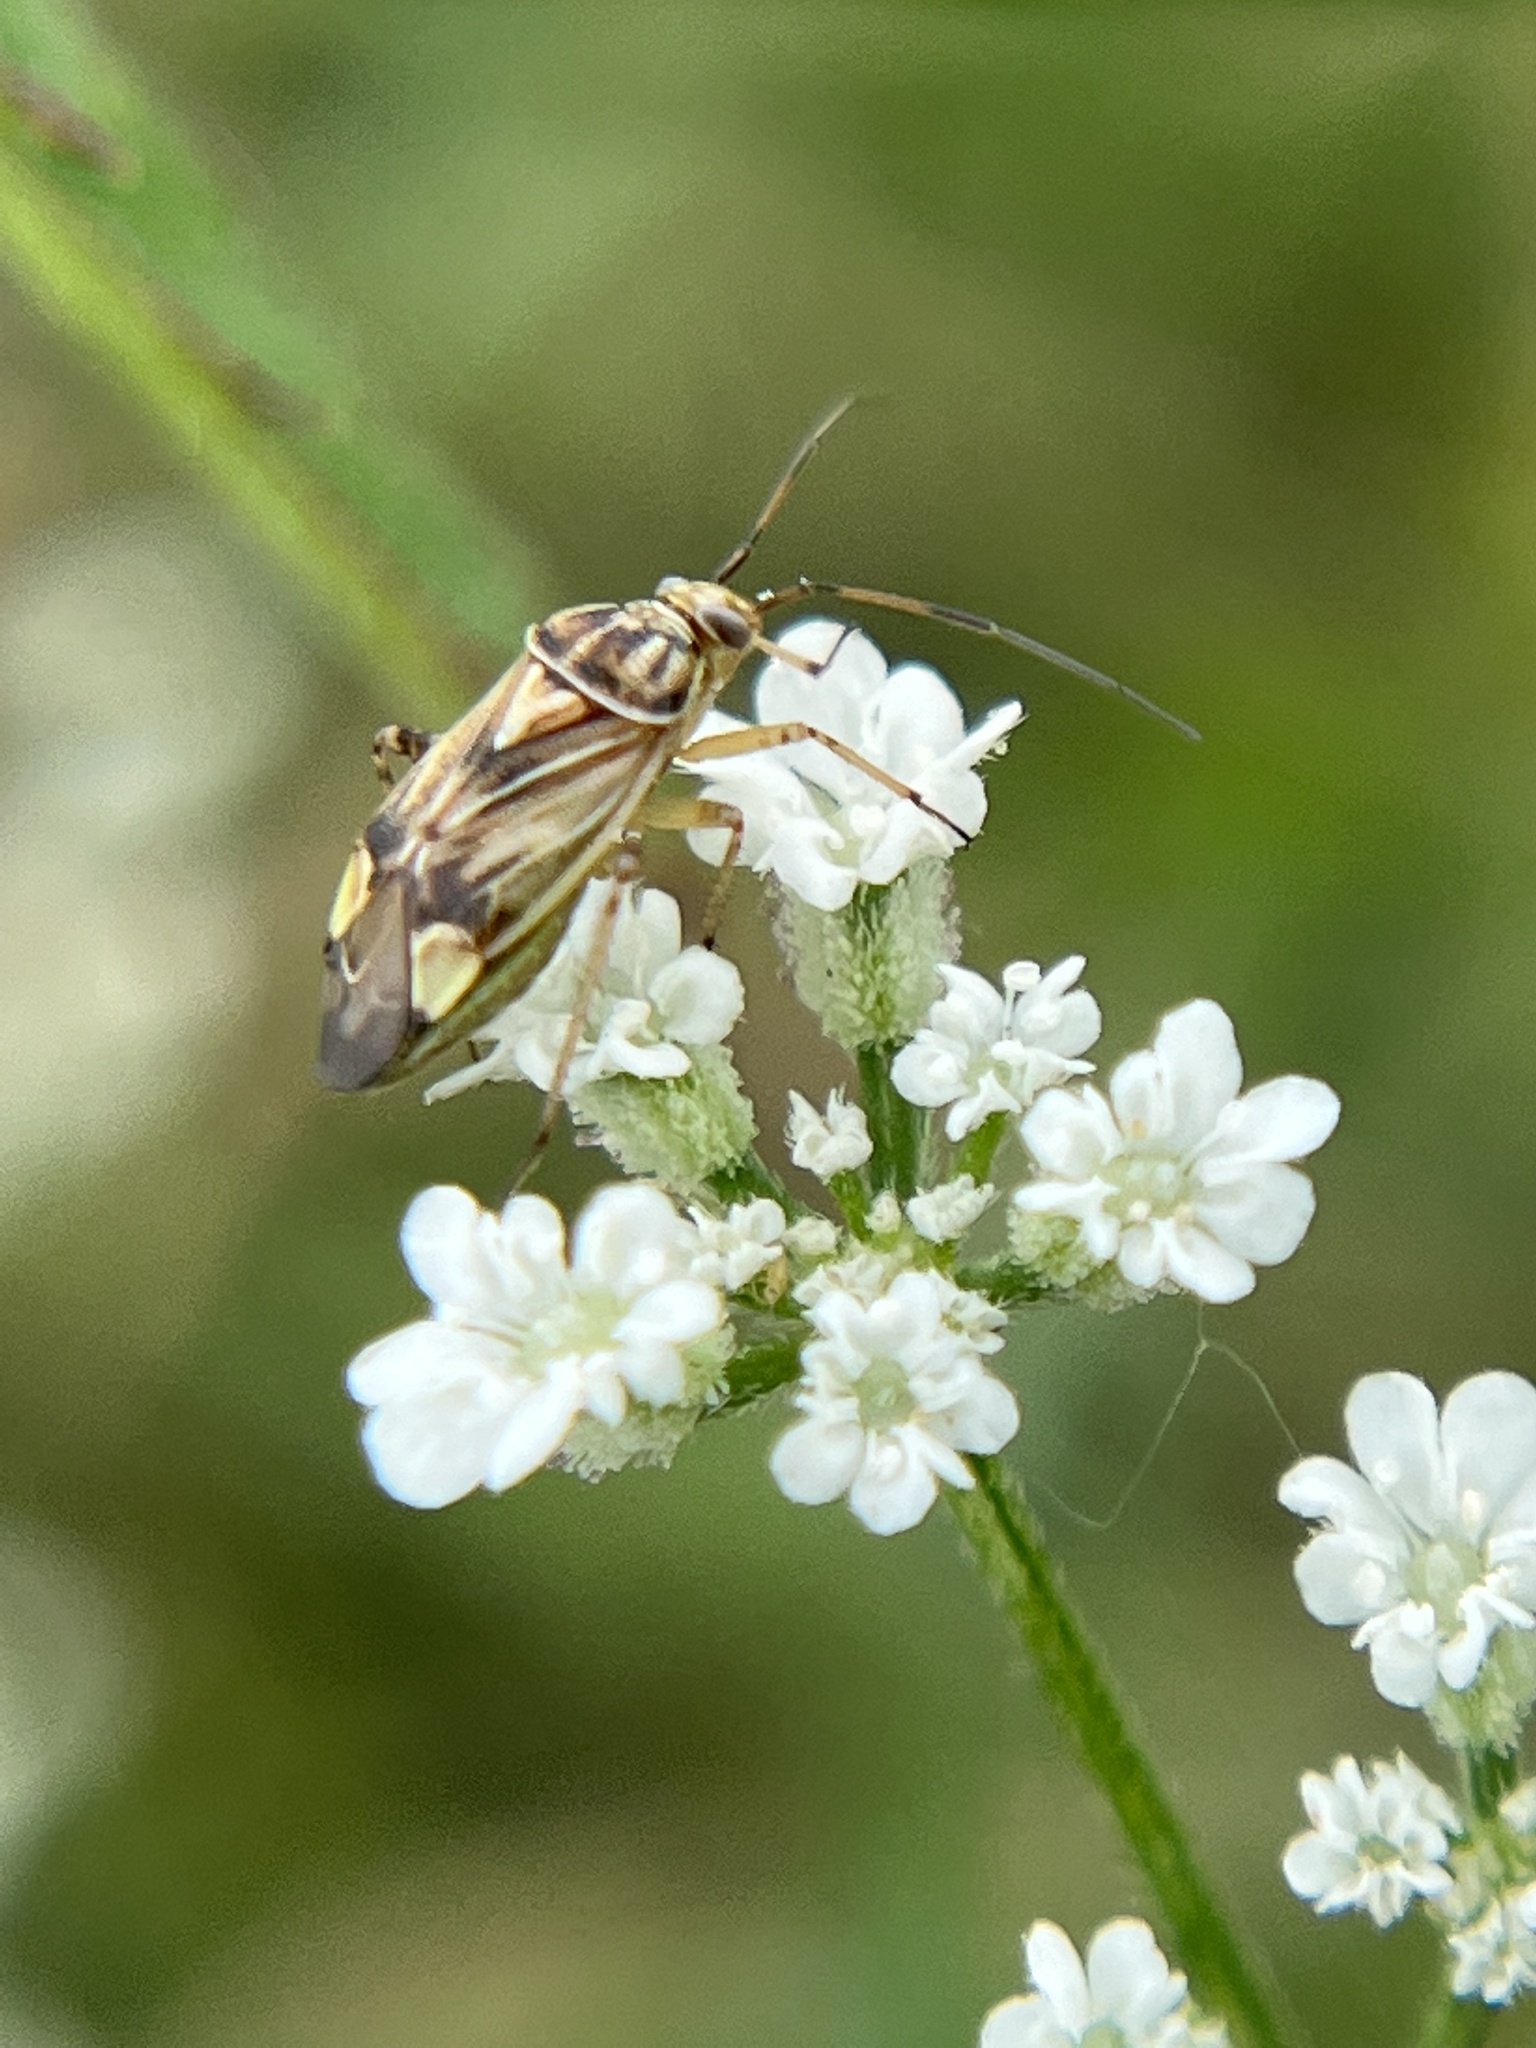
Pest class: lygus_bug